Smilesaurus

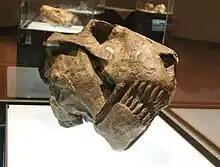
Skull of "Smilesaurus ferox"

"Smilesaurus" was a large gorgonopsian, with a skull length of up to 31 centimeters. It is characterized by extremely long canine teeth, and has the proportionally longest canines of any gorgonopsian. Unlike other gorgonopsians, which probably hunted similarly to predatory reptiles, "Smilesaurus" probably was a true saber-toothed predator which hunted using similar tactics to saber-toothed cats. It can be distinguished by other rubidgeines by its lack of cranial pachyostosis and rugosoties, and by its relatively small orbits.